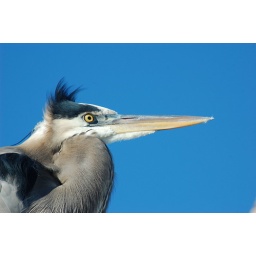
A cool bird that I saw on base hanging out near a lake and the beach.